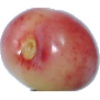
Label: Cherry Rainier 1